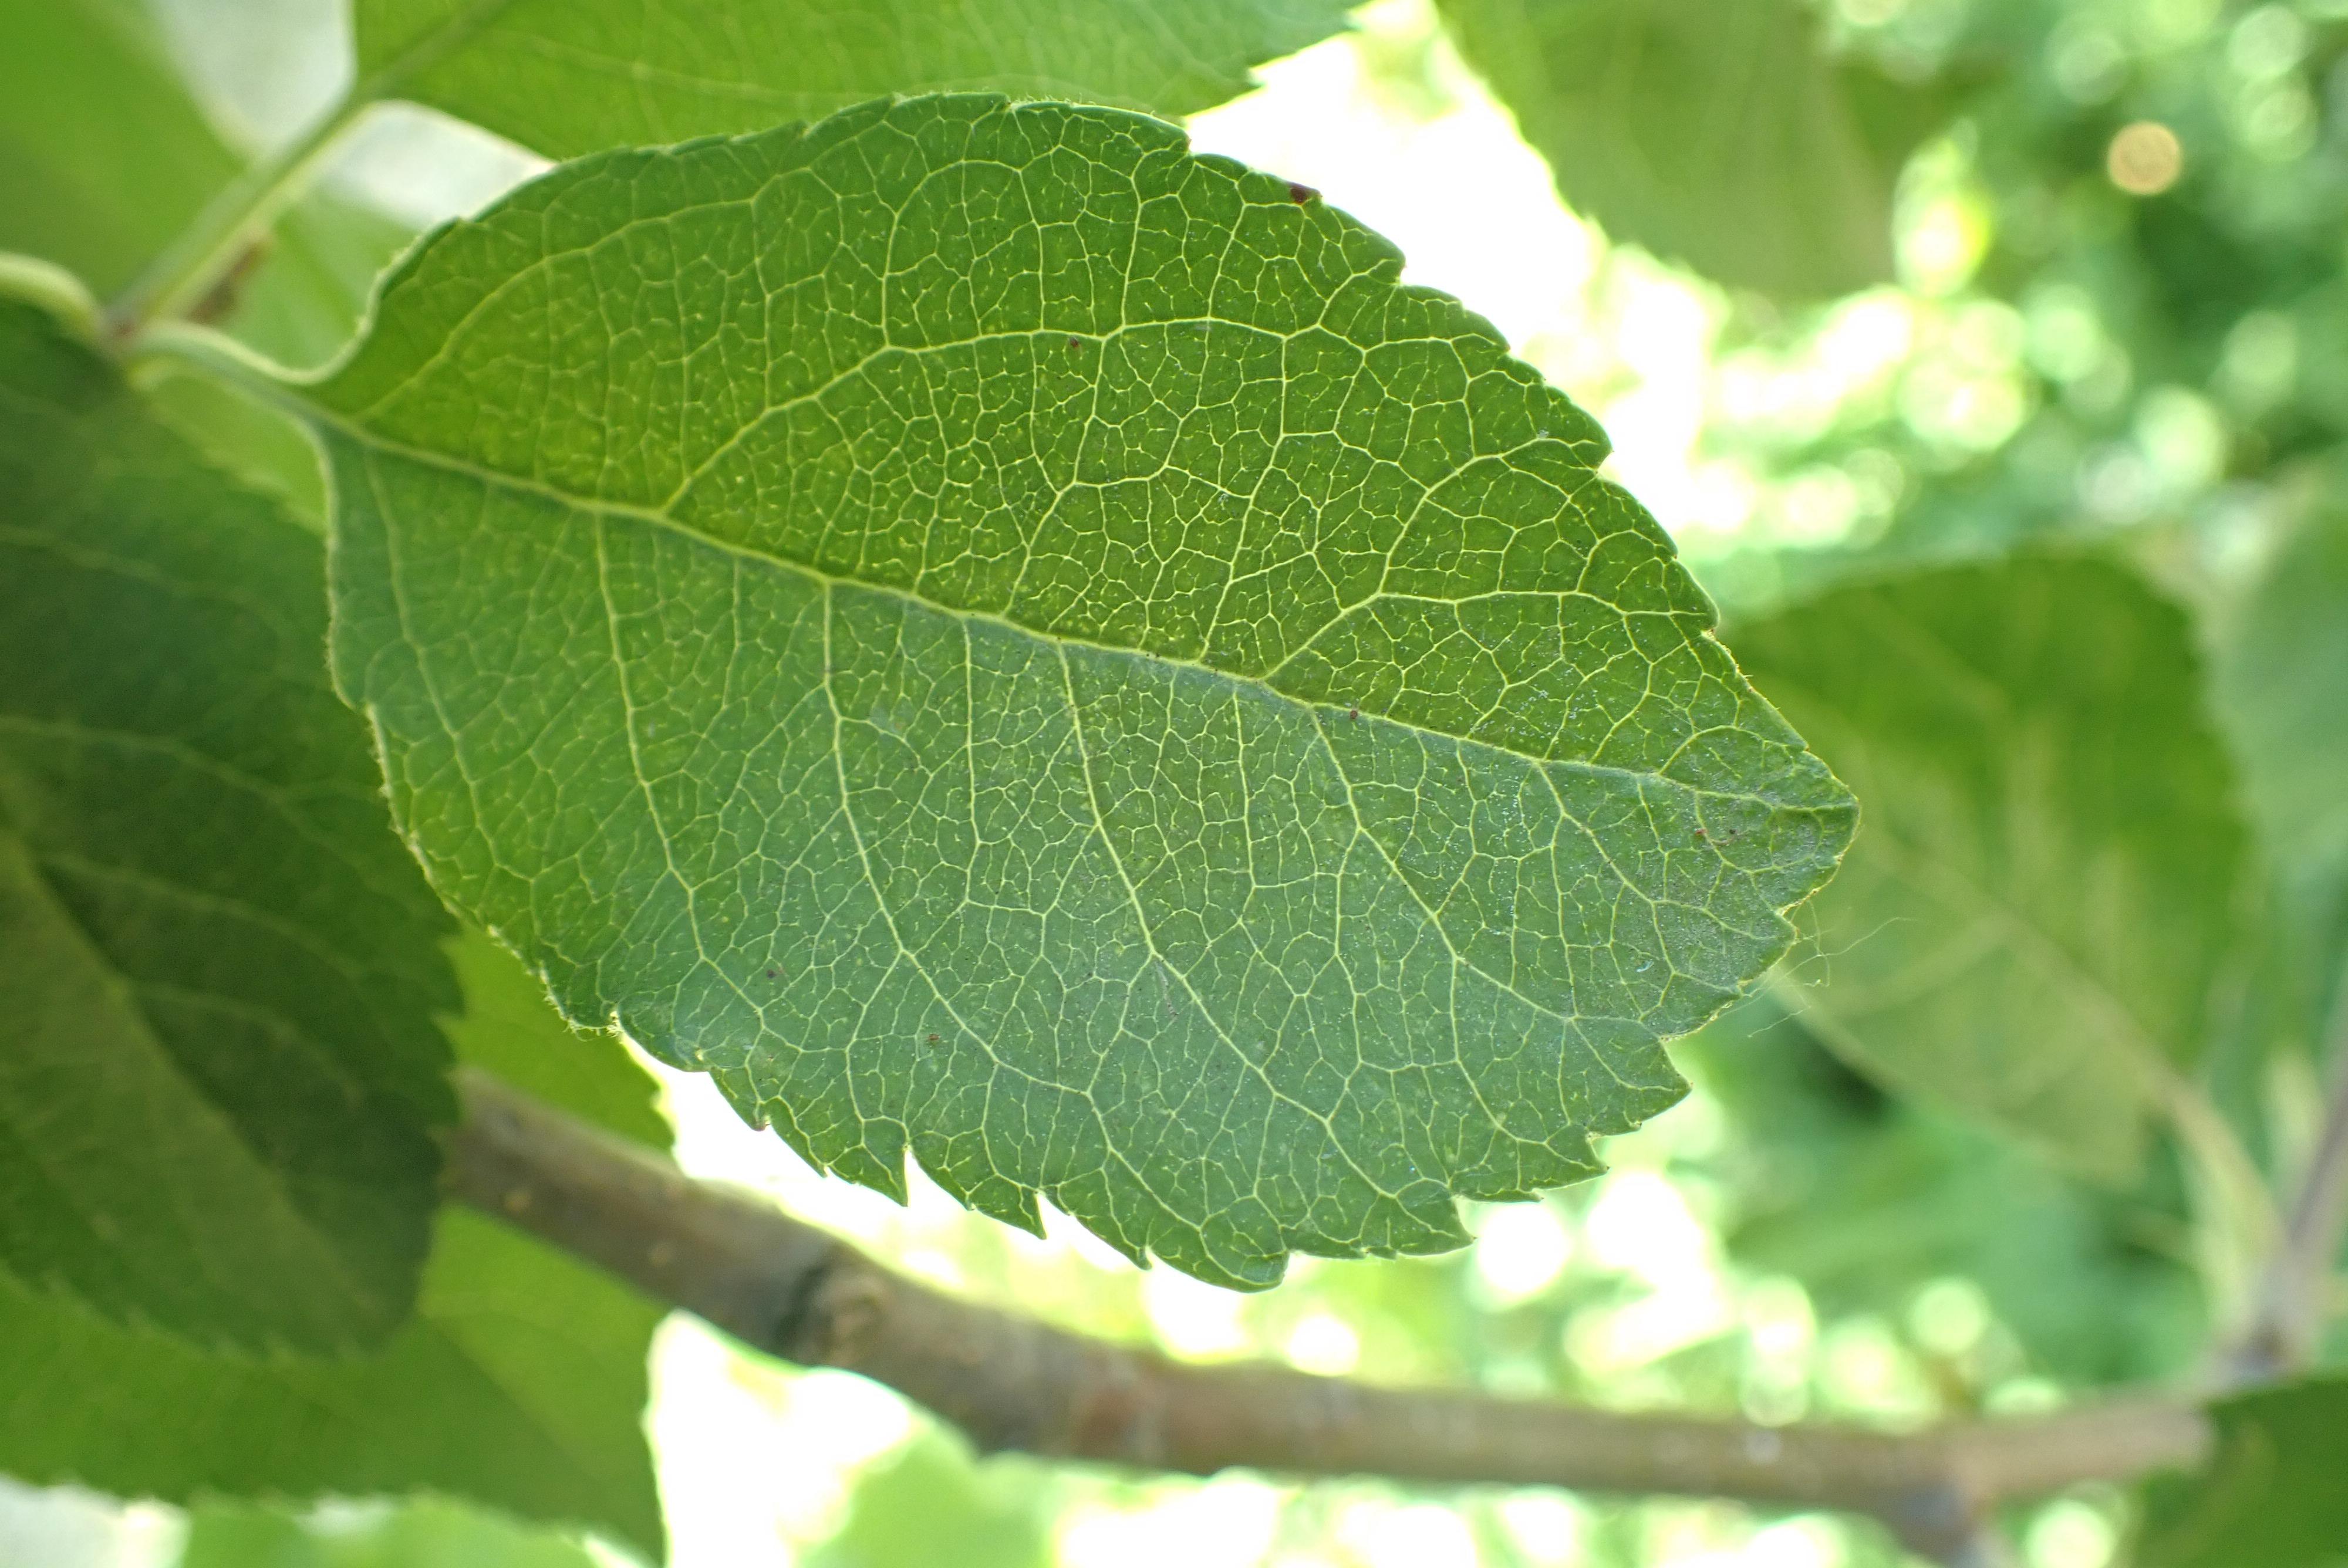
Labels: healthy